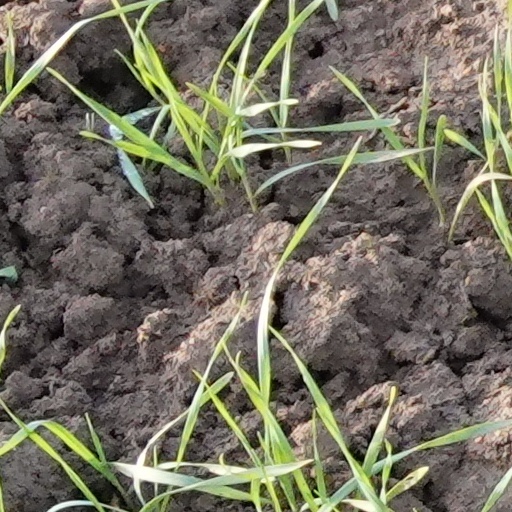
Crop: wheat